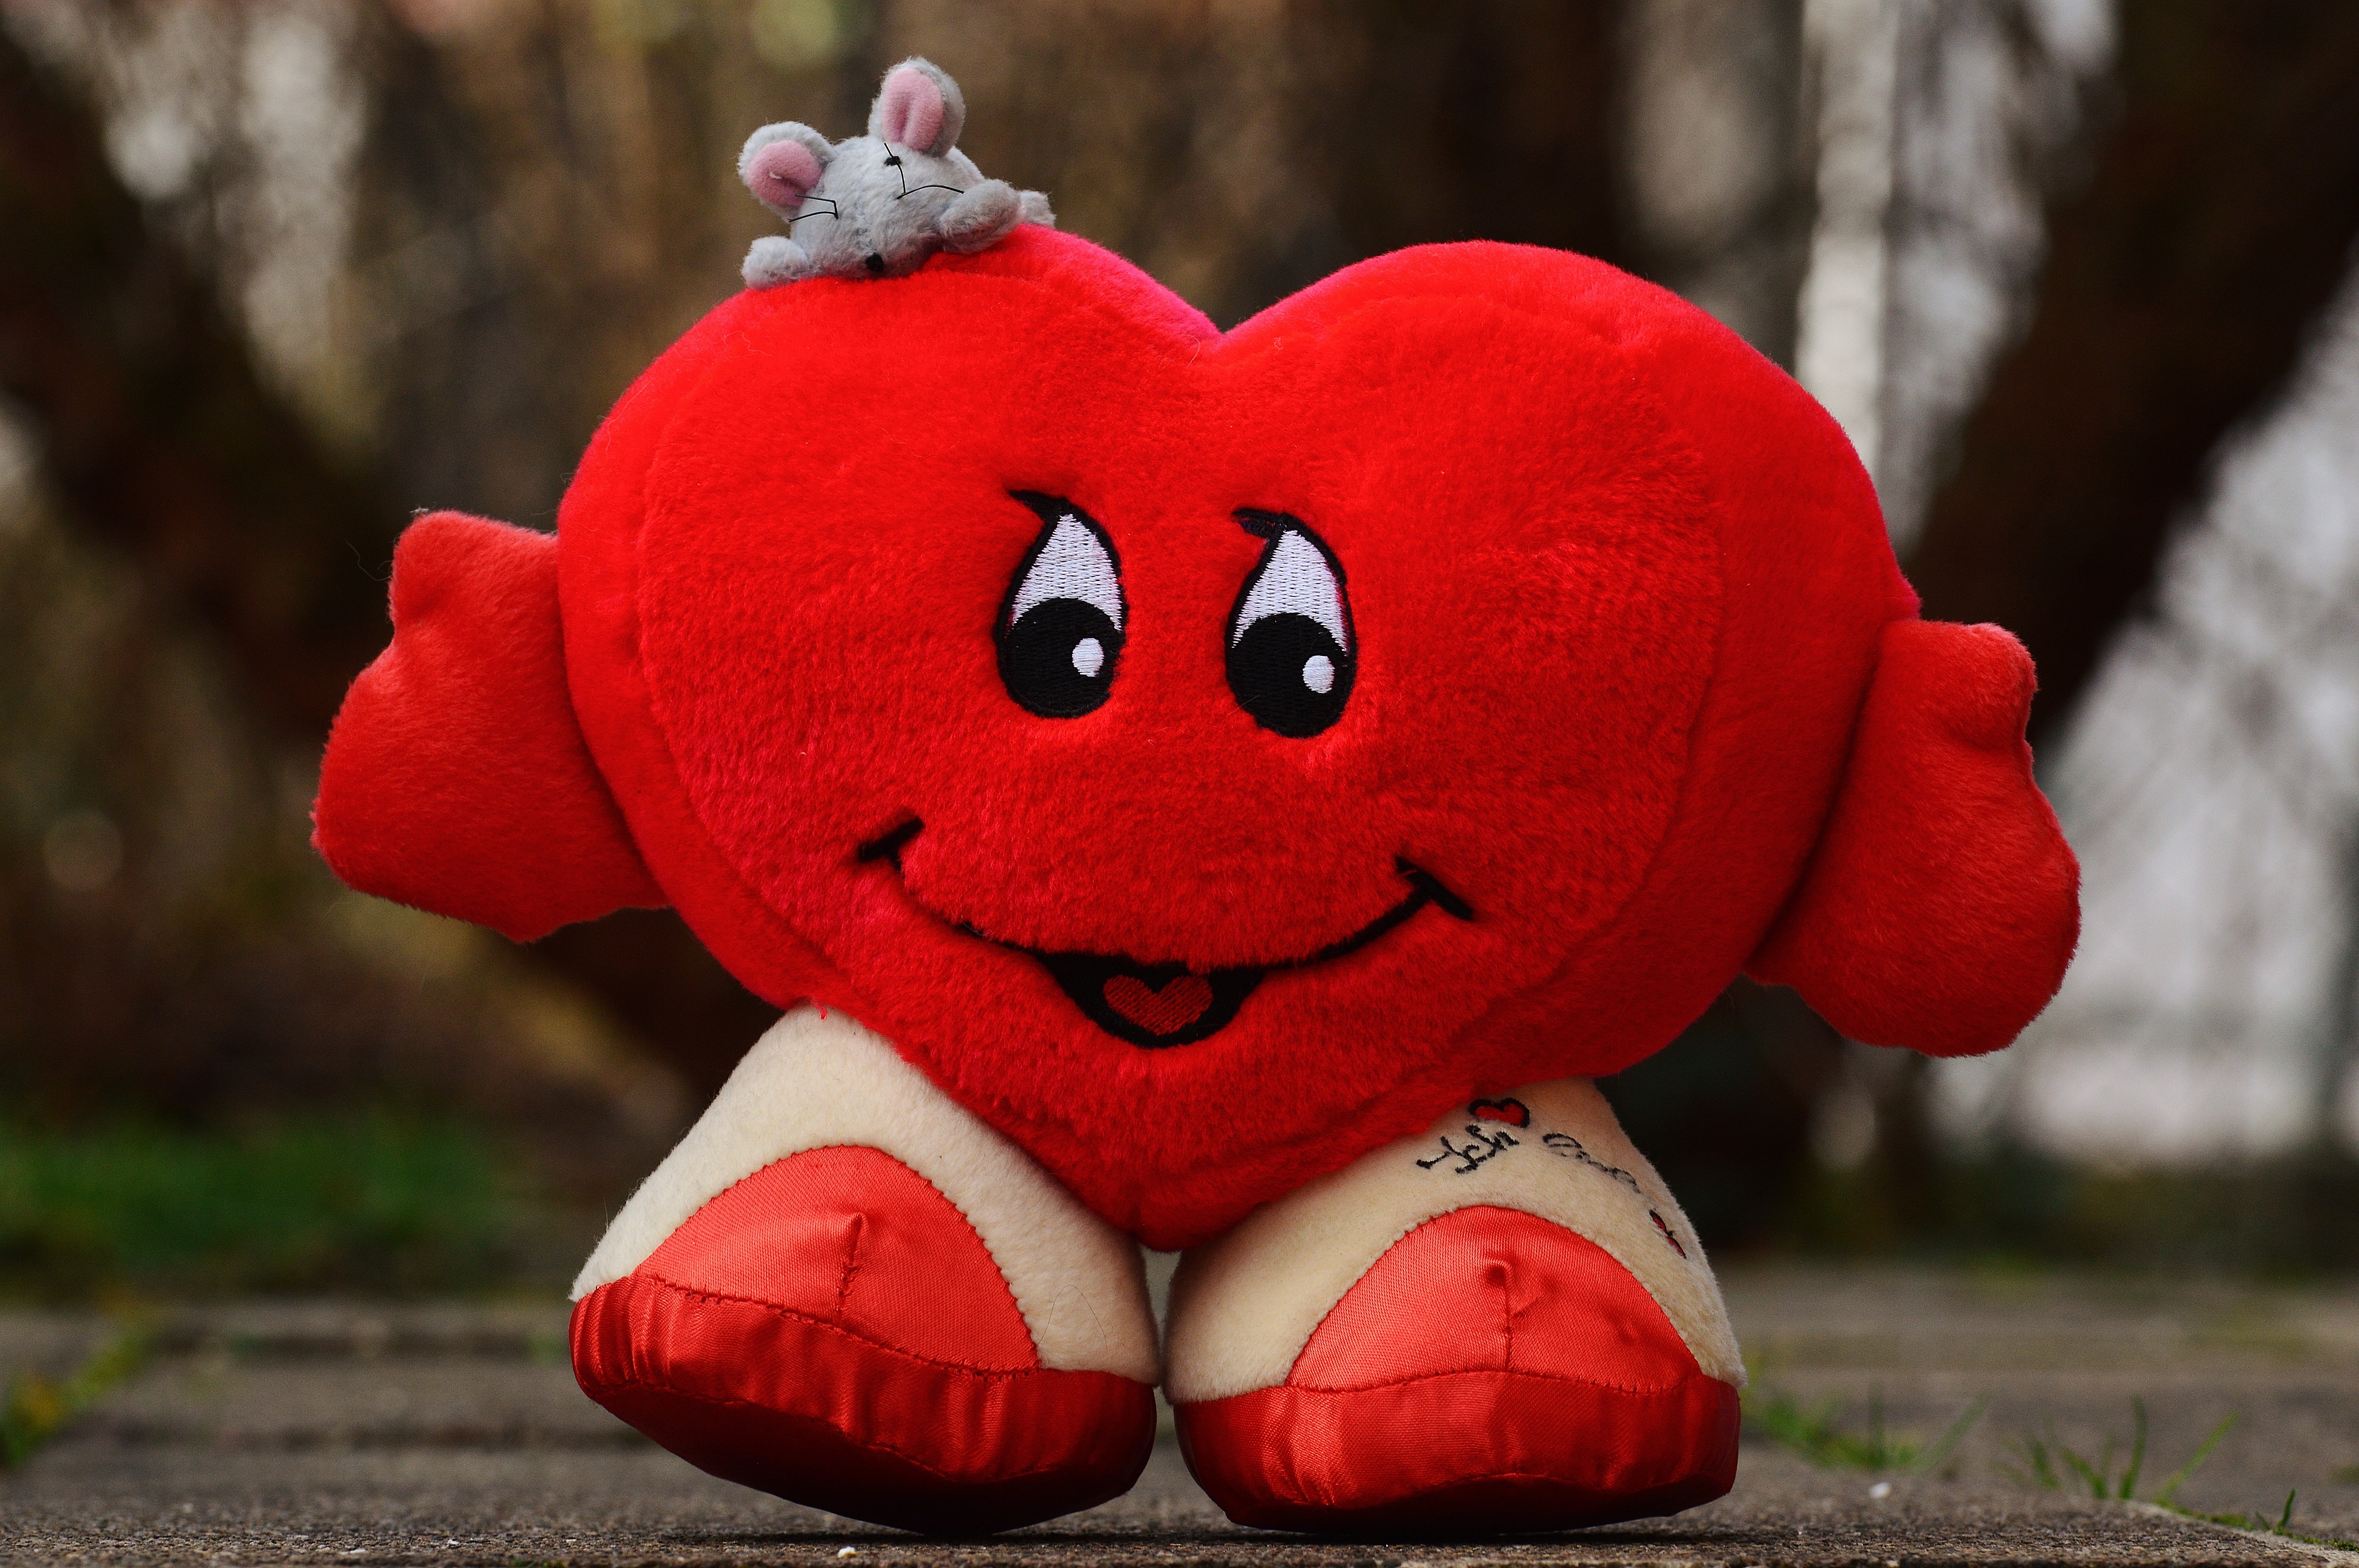
sweet, flower, mouse, love, heart, red, friendship, toy, material, fabric, teddy bear, textile, funny, plush, valentine's day, i love you, stuffed toy